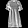
Label: Dress